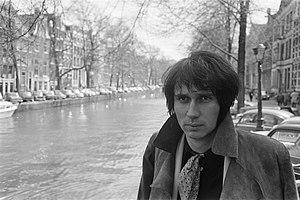
Éric Charden, nom de scène de Jacques-André Puissant, né le 15 octobre 1942 à Haïphong en Indochine française et mort le 29 avril 2012 à l’hôpital Saint-Louis à Paris, est un auteur-compositeur et chanteur français.